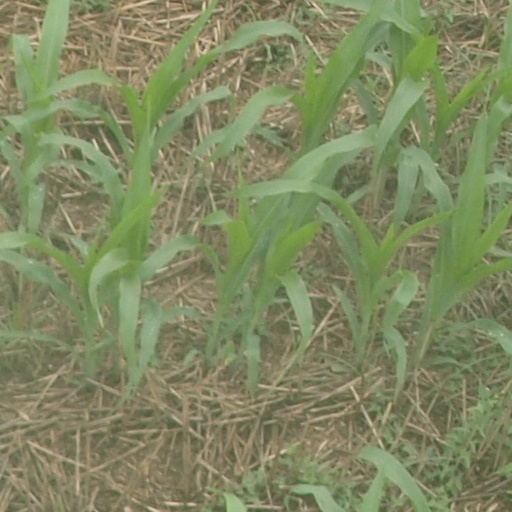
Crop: maize; corn